Philippine flying lemur

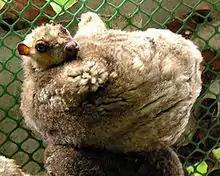
"Cynocephalus volans"

A typical Philippine flying lemur weighs about and its head-body length is . Its tail length is . The species exhibits sexual dimorphism with females being somewhat larger than males. It has a wide head and rostrum with a robust mandible for increased bite strength, small ears, and big eyes with unique photoreceptor adaptations adapted for its nocturnal lifestyle. The large eyes allow for excellent vision, which the colugo uses to accurately jump and glide from tree to tree. It has an avascular retina which is not typical of mammals, suggesting this is a primitive trait; on par with other nocturnal mammals, specifically nocturnal primates, the rod cells in the eye make up about 95–99% of the photoreceptors and cones make up about 1–5%.